2011–12 Philadelphia Flyers season

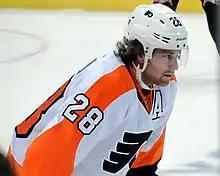
Claude Giroux, pictured here during game two of the Flyers’ 2012 Eastern Conference Quarterfinals series, set a team record for most points in a single playoff game.

Among the team records set during the 2011–12 season was Scott Hartnell tying the team record for most goals in a single period (3) on January 22. From March 6 to March 15, goaltender Ilya Bryzgalov set the team record for longest shutout sequence (249 minutes and 43 seconds) and his three consecutive shutouts from March 8 to March 13 tied the team record. On March 18, Hartnell scored the latest regular season overtime goal in team history at 4:59 of the period. The Flyers won 25 times on the road for the second consecutive season, tying the team record.